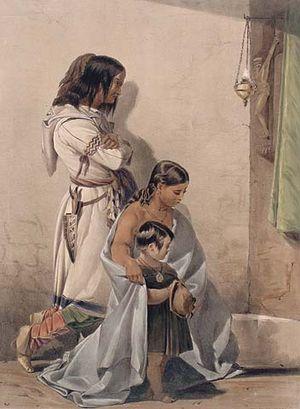
Hurons de la Jeune Lorette, Hurons-Wendat, Québec, Canada. Lithographie de John Richard Coke Smyth (1808-1882)
Les Hurons-Wendats sont une première nation amérindienne de famille linguistique iroquoienne, présents dans le sud de l’Ontario, au Canada, à l'arrivée des Européens au XVIIᵉ siècle. Les orthographes Ouendat et ouendat/ouendate sont aussi utilisées.
Pontiac est un territoire de la région administrative de l'Outaouais, Québec, Canada.